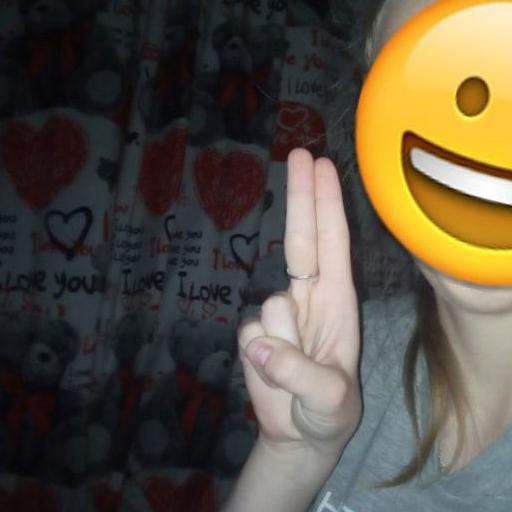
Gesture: two_up